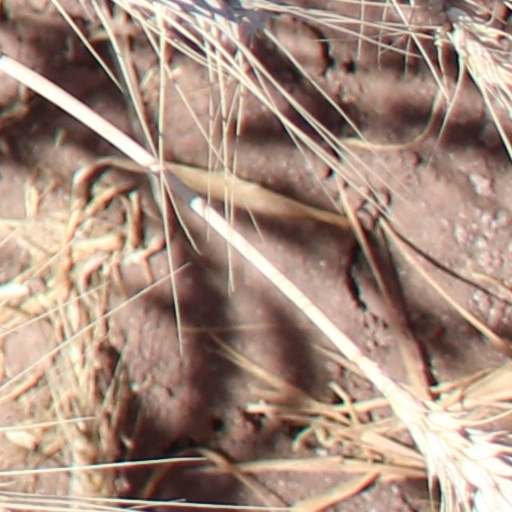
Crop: wheat